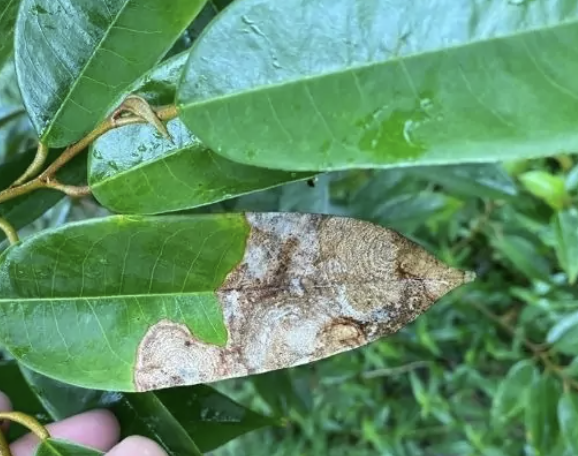
Label: anthracnose_disease